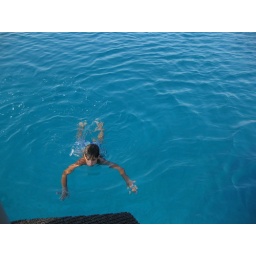
Orestes in clear water